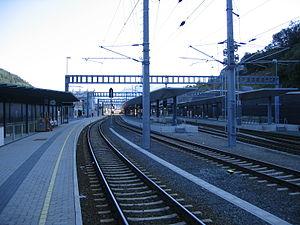
La gare de Feldkirch est une gare ferroviaire autrichienne des lignes du Vorarlberg et de Feldkirch à Buchs. Elle est située dans le quartier Lévis de la ville de Feldkirch dans le Land autrichien du Vorarlberg.